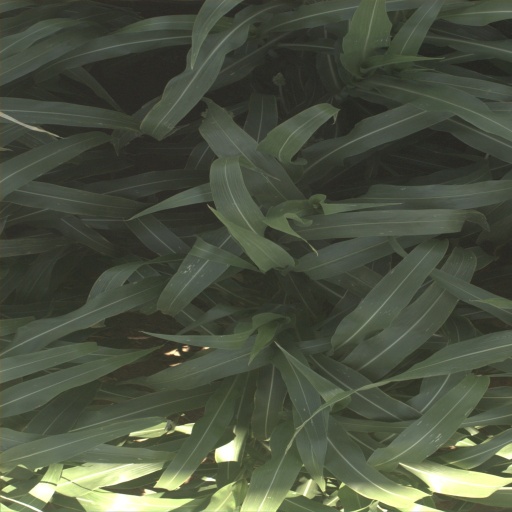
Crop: sorghum